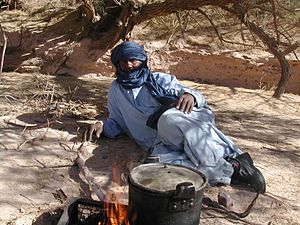
Tuareger
Targui-mand fra Algeriet, som bærer tuareg-folkets karakteristisk blå og indigo-farvede tekstiler, der var med til at give gruppen tilnavnet det blå folk
Tuareg, Touareg, Tuareg-folket eller det blå folk er et nomadefolk, der er en del af berber-folket. Tuaregerne er udvandret fra det nordlige Afrika til Sahel-området omkring 400-tallet.